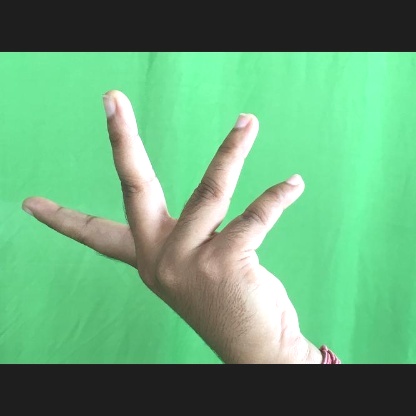
Mudra: Alapadmam